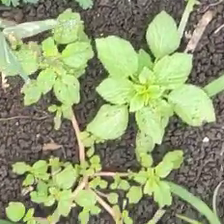
Weed species: Lamber_Quarter_plant(Chenopodium )